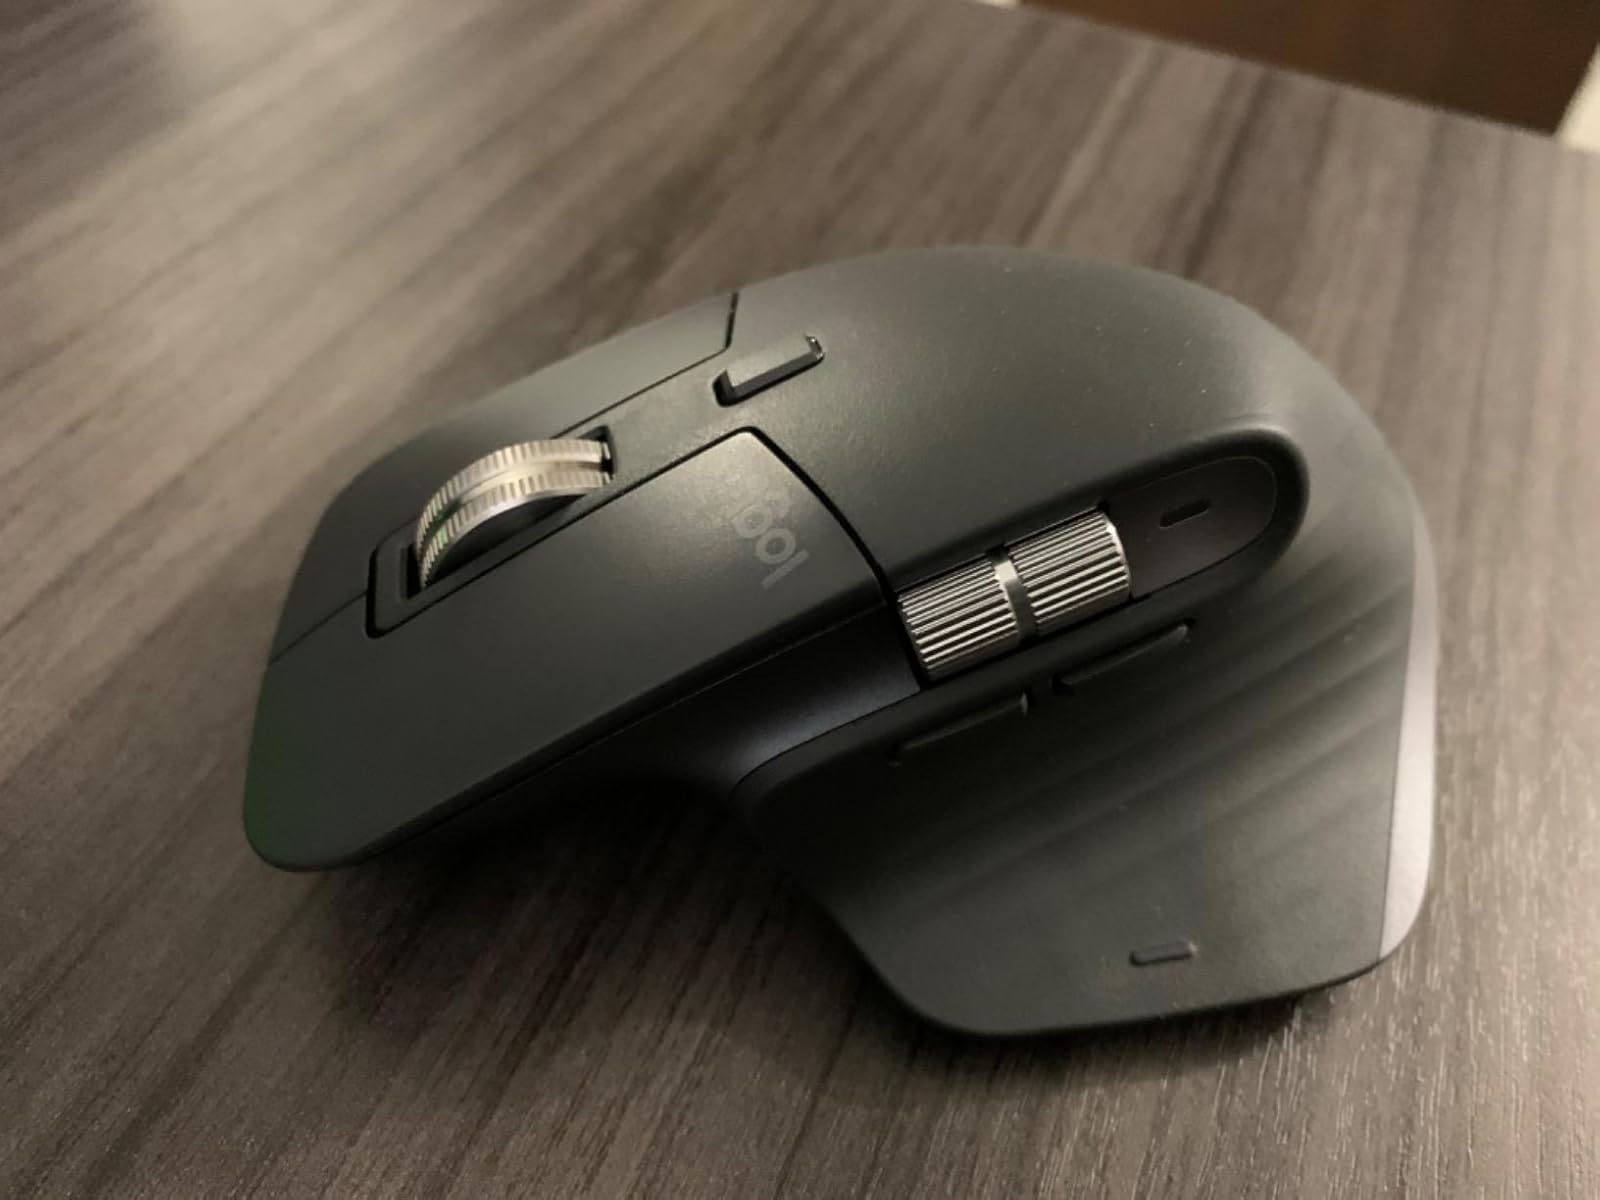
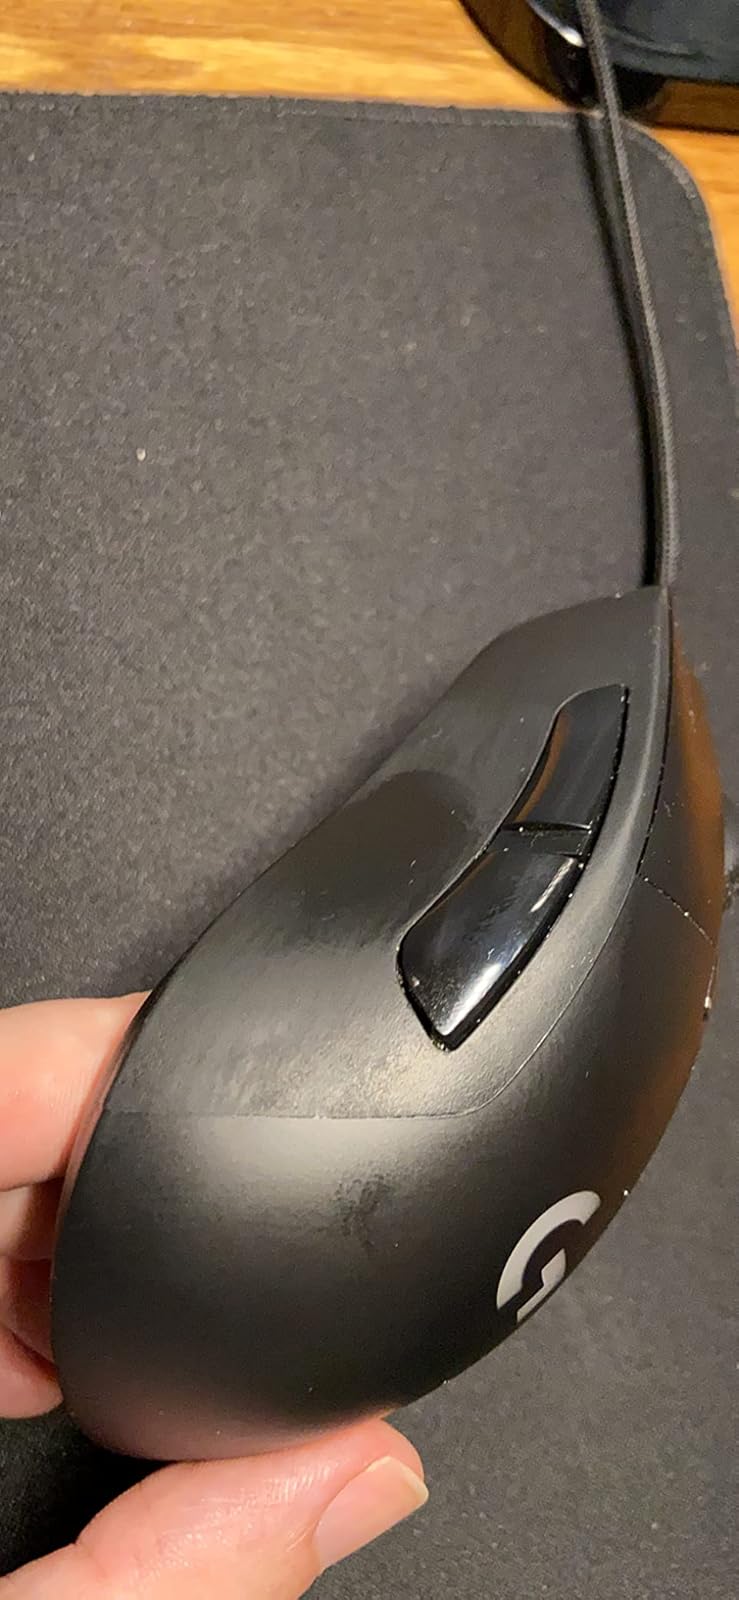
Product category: mouse
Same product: no